Hellerup

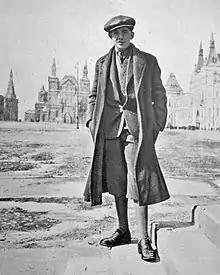
Palle Huld, 1928

A harbor was built on the coast between 1869 and 1873. The new Tuborg Brewery was inaugurated that same year.